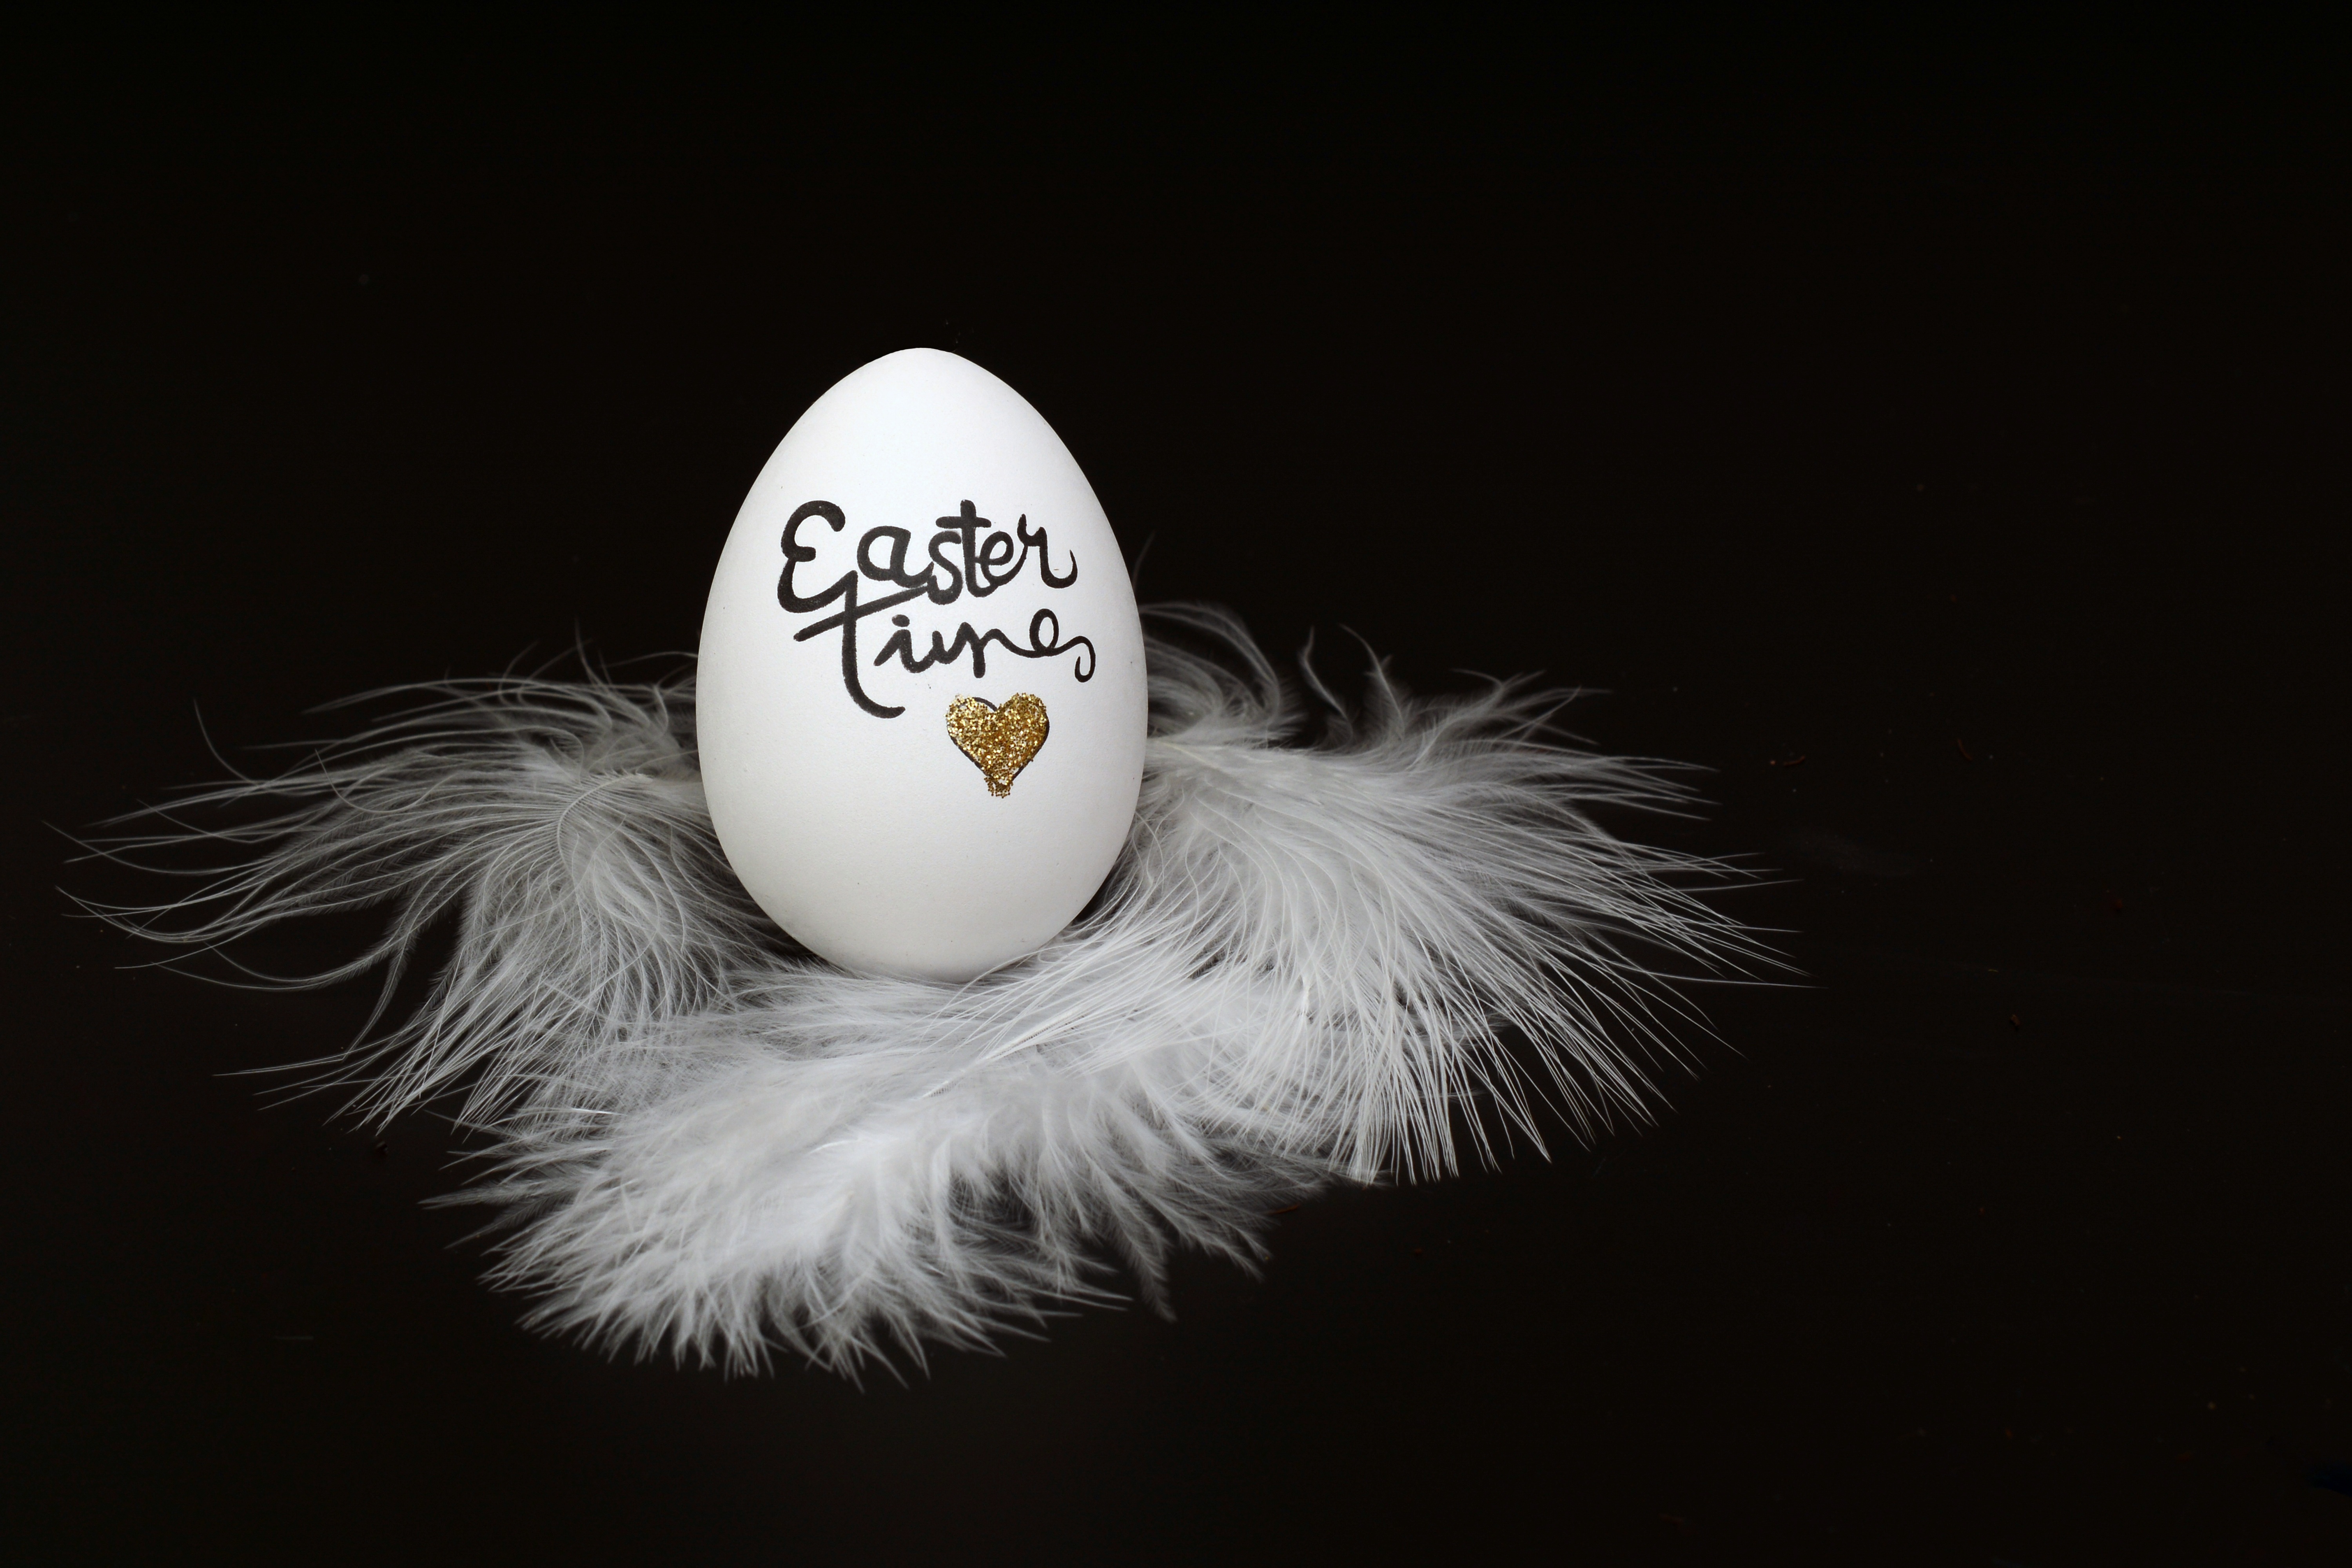
bird, wing, white, glass, decoration, black, close, feather, material, egg, deco, close up, elegant, easter, custom, fragile, easter decoration, noble, oval, easter egg, happy easter, easter decorations, easter nest, easter greetings, fashion accessory, easter celebration